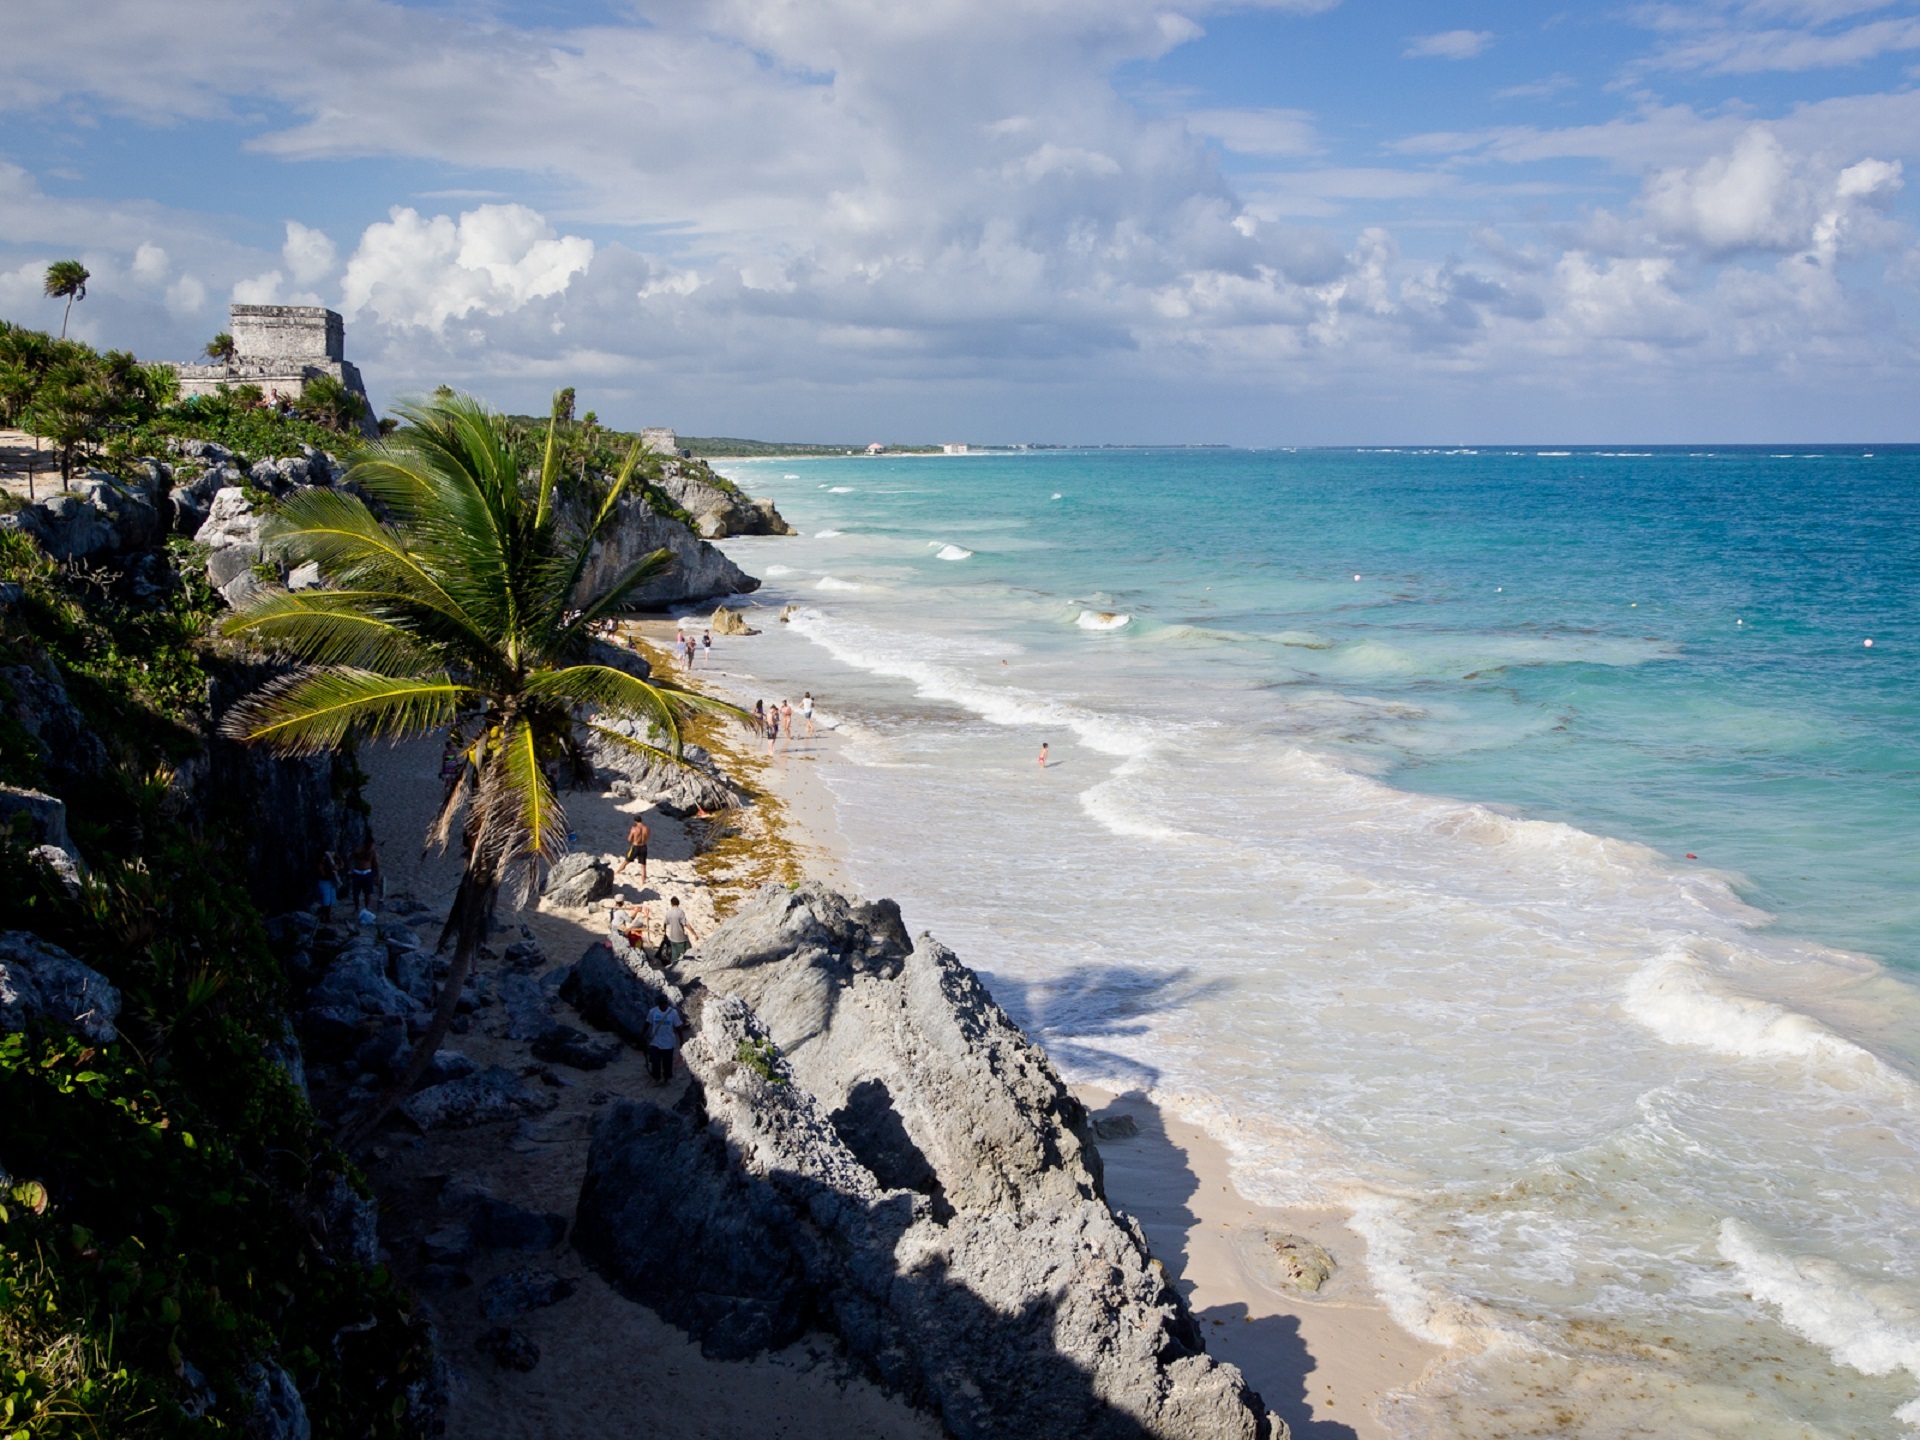
beach, landscape, sea, coast, water, sand, ocean, horizon, sun, shore, wave, vacation, cliff, cove, tranquil, scenic, tropical, seascape, bay, island, terrain, body of water, mexico, caribbean, tropics, cape, islet, landform, tulum, geographical feature